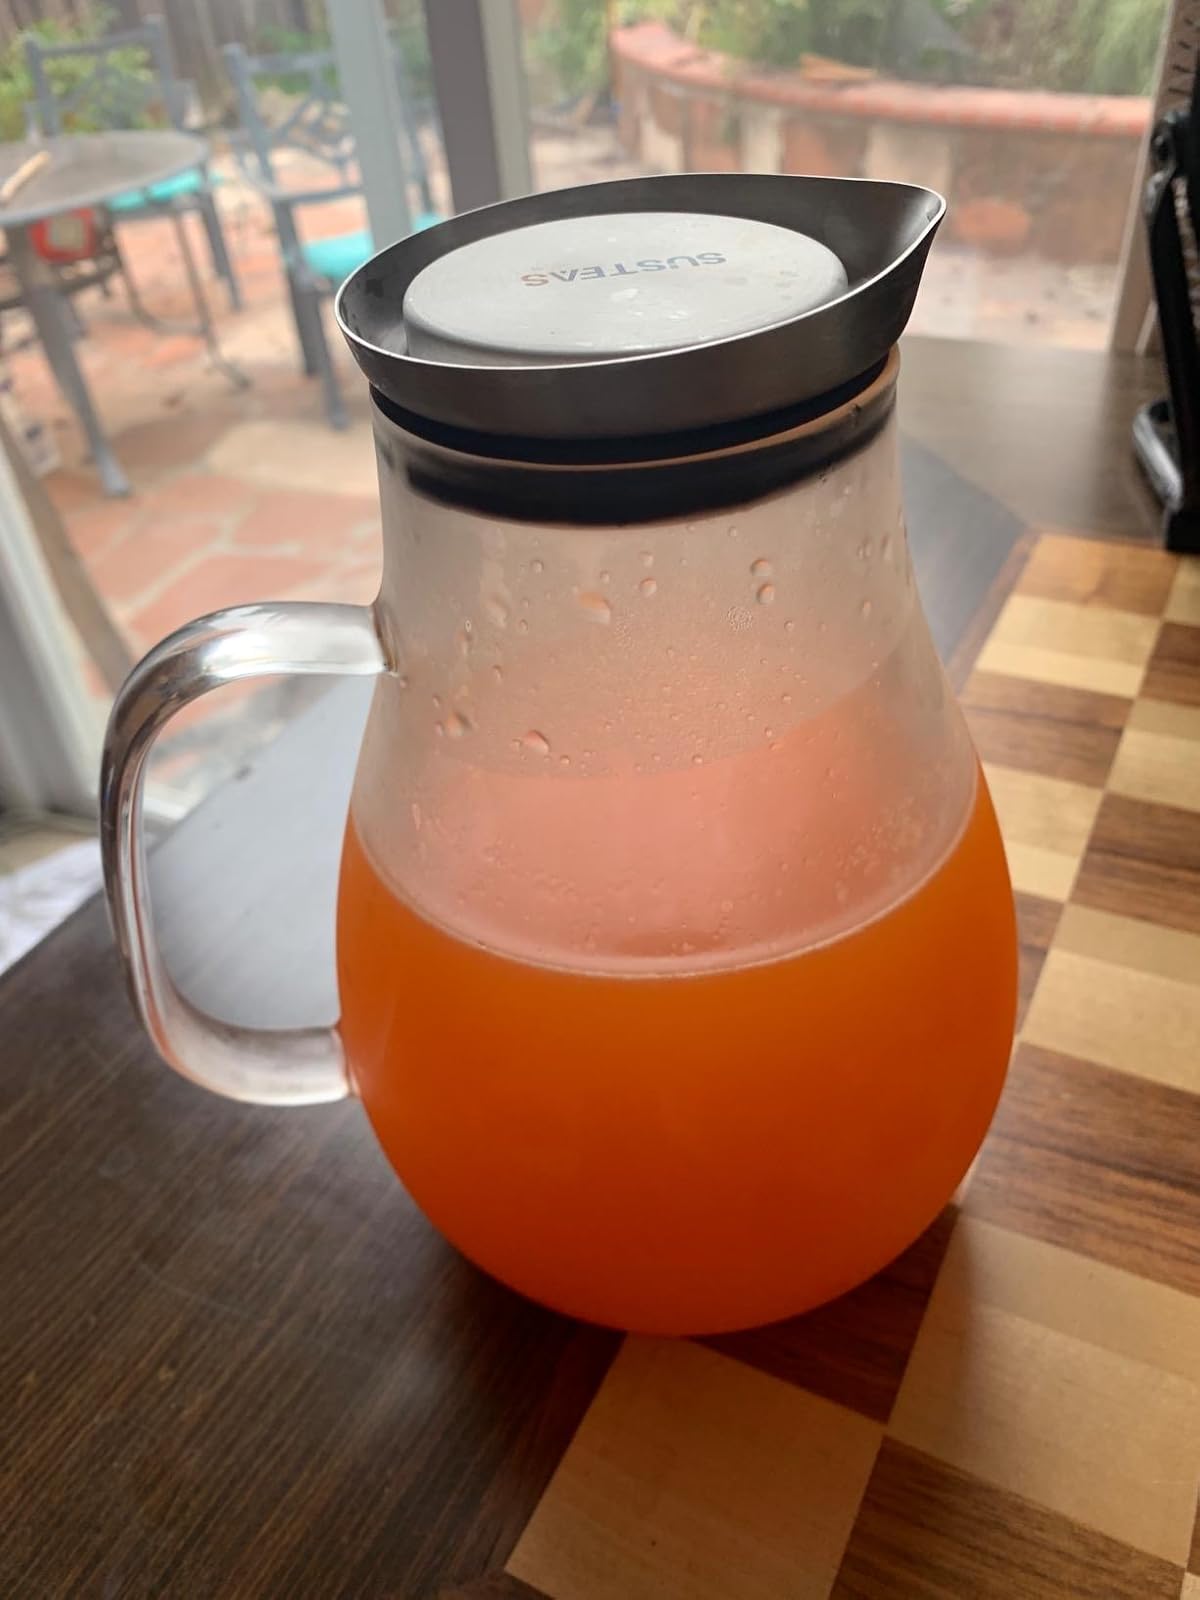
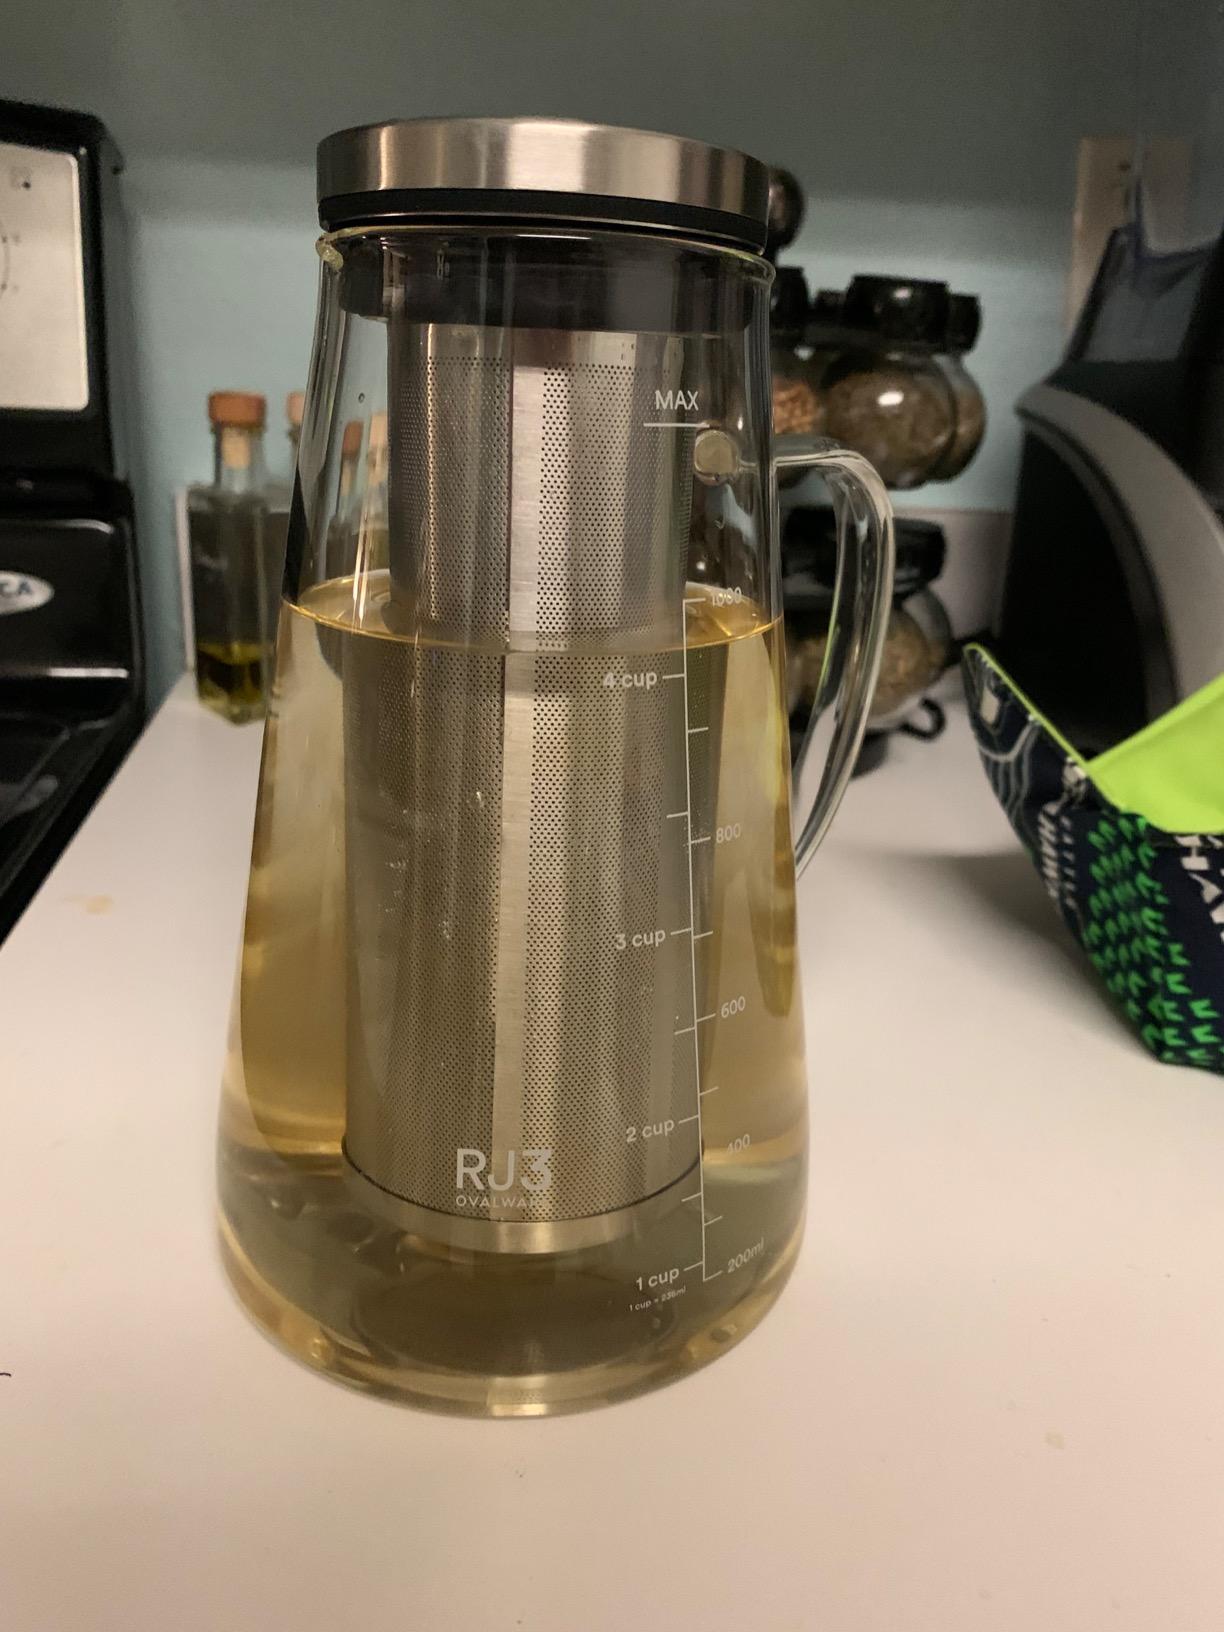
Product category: items_tea
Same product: no